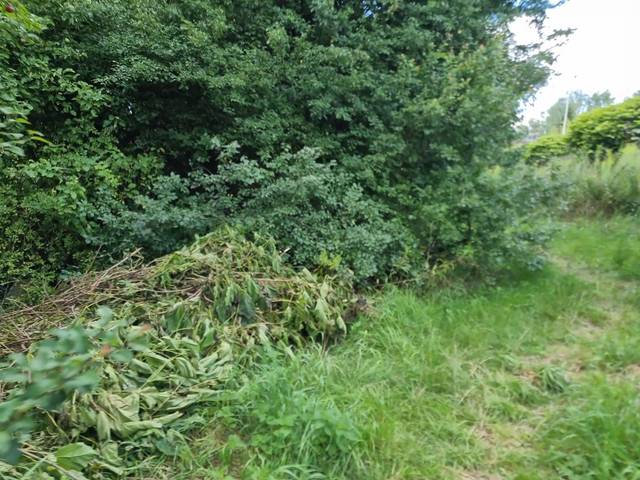
Region: Poland
Coordinates: 51.665, 19.379